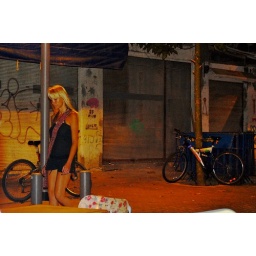
Random woman walking down a back street in Tel Aviv.